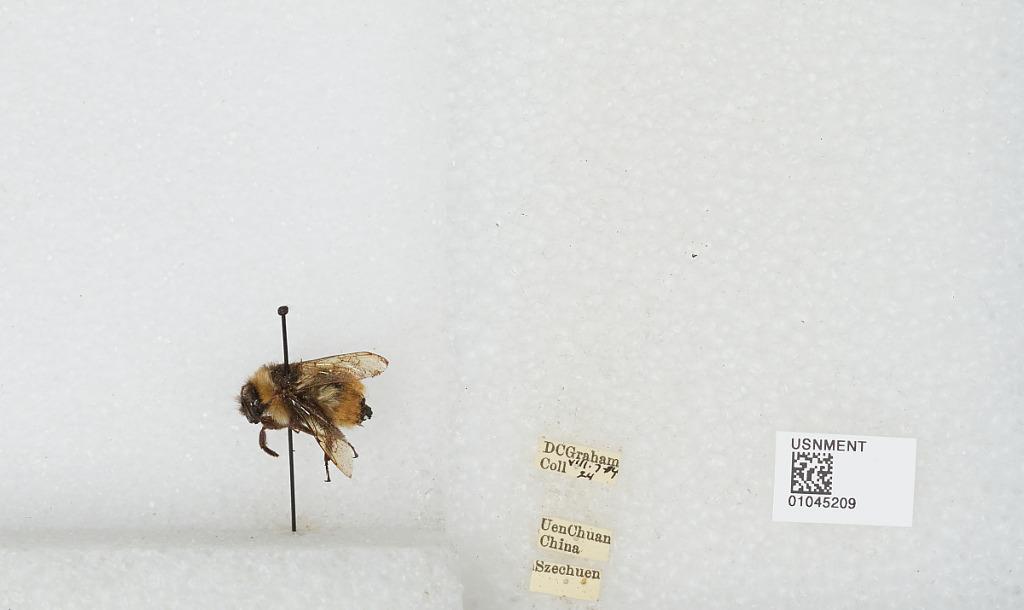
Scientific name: Bombus sp.
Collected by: D. Graham
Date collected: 1924-8-7
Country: China
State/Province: Sichuan
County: Wenchuan Xian
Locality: Wenchuan